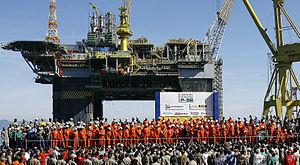
Lula est un important gisement de pétrole offshore brésilien dont la découverte a été annoncée par Petrobras en novembre 2007.